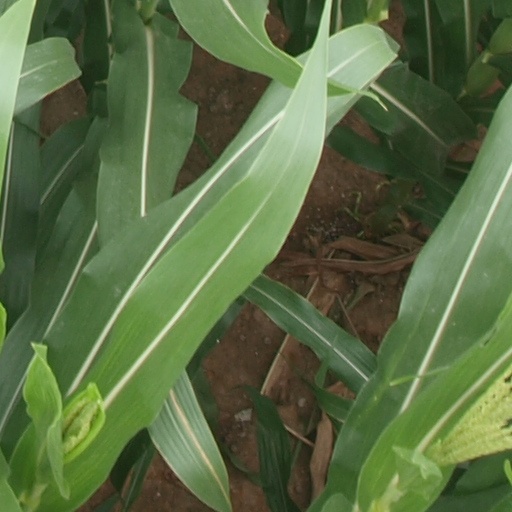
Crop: maize; corn